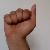
The image shows a hand gesture representing the letter 'A' in Indian Sign Language.